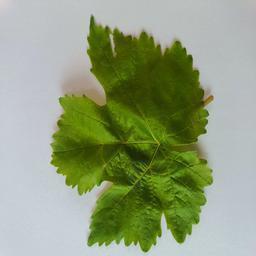
Label: Healthy Leaves